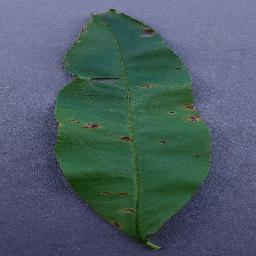
Label: Peach___Bacterial_spot